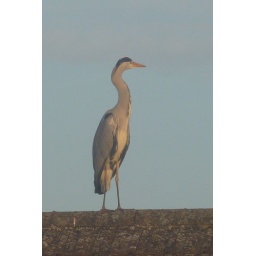
Heron standing on roof opposite Mum's house in Cheshunt